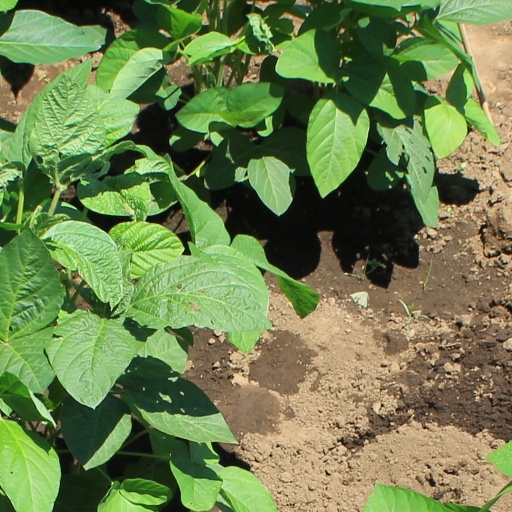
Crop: soybean